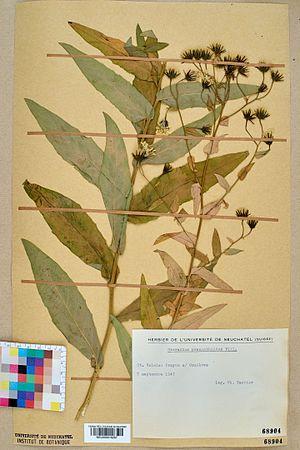
Spécimen de plante séchée et pressée de l'espèce fr:Hieracium prenanthoides
L’Épervière fausse prénanthe ou Épervière à feuilles de prénanthe est une espèce de plantes herbacées vivaces de la famille des Astéracées.